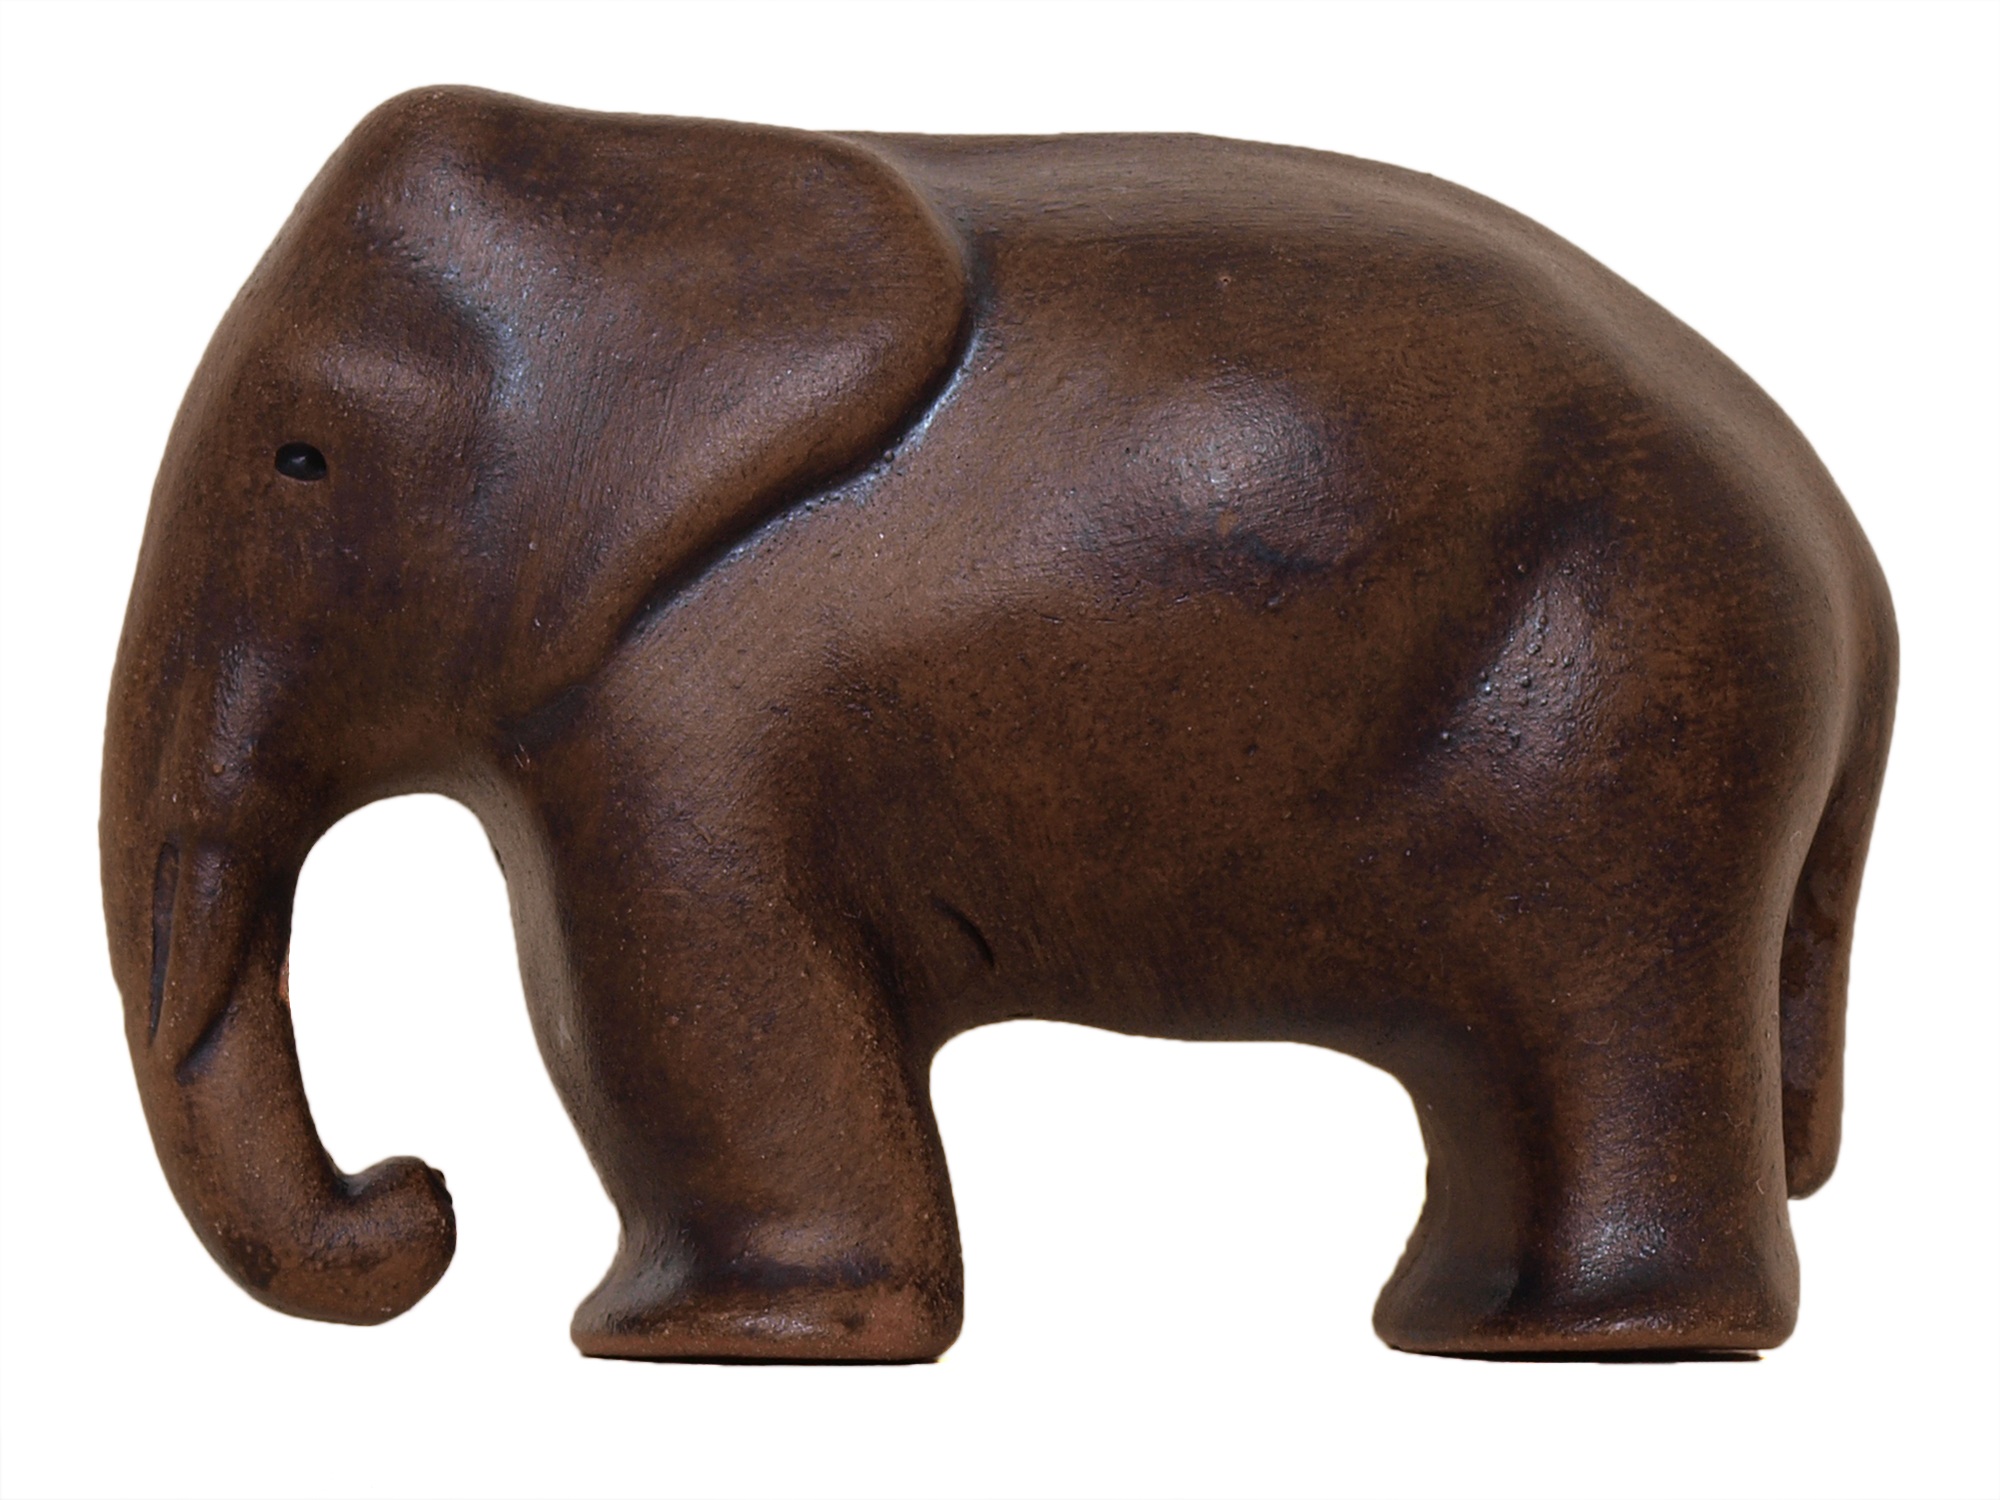
animal, zoo, horn, decoration, jungle, africa, brown, mammal, elephant, sculpture, sound, animal world, pachyderm, proboscis, indian elephant, animal figure, hauer, grauhaeuter, elephants and mammoths